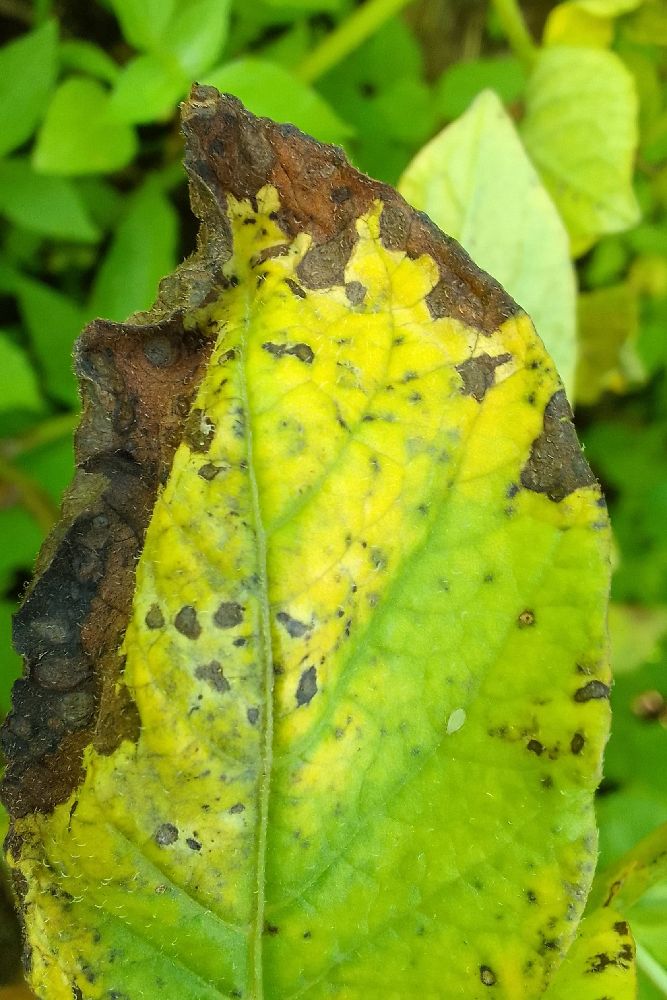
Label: Early blight